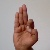
The image shows a hand gesture representing the letter 'F' in Indian Sign Language.